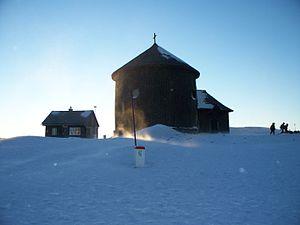
Sniejka est la plus haute montagne des monts des Géants. Elle est traversée en son sommet par la frontière tchéco-polonaise. On peut y accéder par un télésiège depuis la ville de Pec pod Sněžkou. Le point culminant se situe à 1 603 mètres d'altitude ; c'est aussi le point culminant de la Tchéquie. Le sommet a une aire importante, de plus de 120 000 mètres carrés, ce qui a permis d'y construire plusieurs bâtiments. La température annuelle moyenne y est de 0,2 °C. Sniejka est le point de départ ou le but de nombreux chemins de randonnée pédestre, cyclistes et de ski de fond.